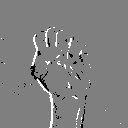
ASL letter: s